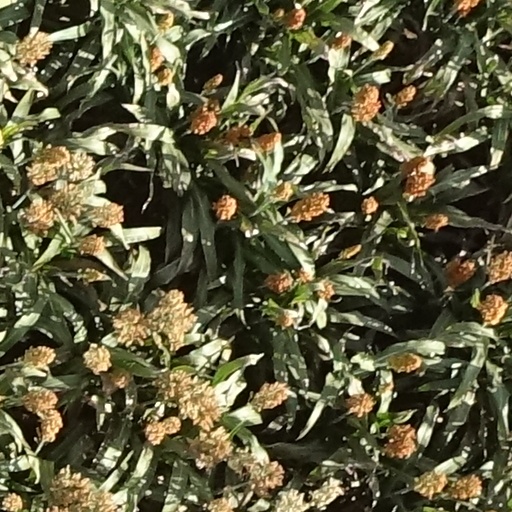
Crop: sorghum